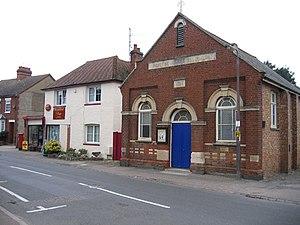
Meppershall, est un village perché et une paroisse civile britannique du Central Bedfordshire.